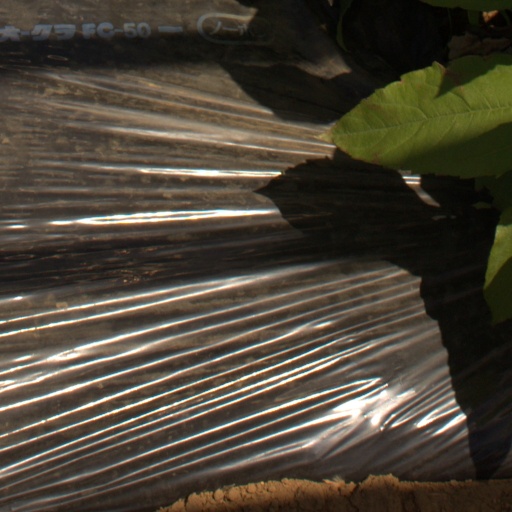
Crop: Jerusalem artichoke